Austar

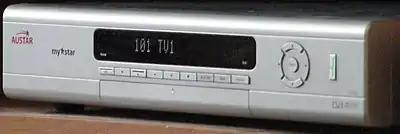
MyStar PVR

MyStar was launched to existing subscribers in late 2007, with a general launch to both new and existing customers in February 2008.